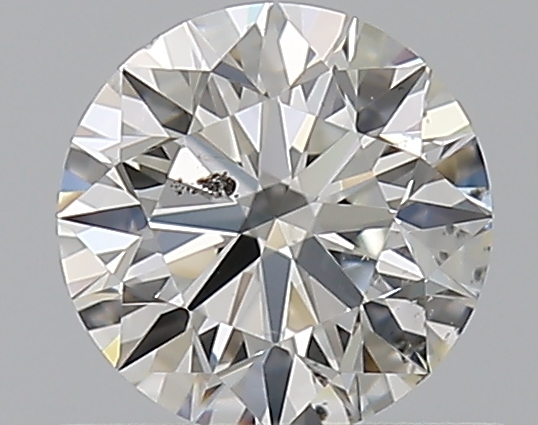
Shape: round
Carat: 0.53
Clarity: SI2
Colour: H
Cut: EX
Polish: EX
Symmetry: EX
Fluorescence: N
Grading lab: GIA
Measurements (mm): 5.18 x 5.19 x 3.22